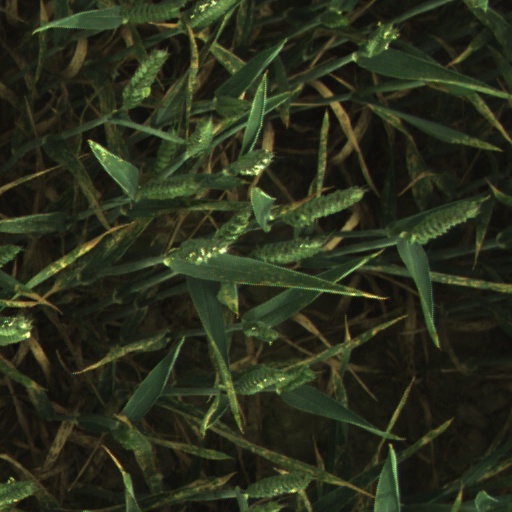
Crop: wheat